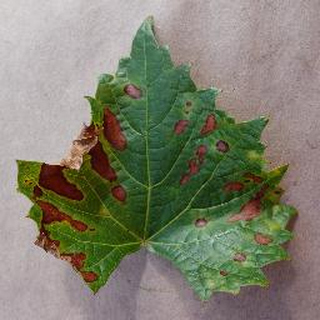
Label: grape_esca_black_measles